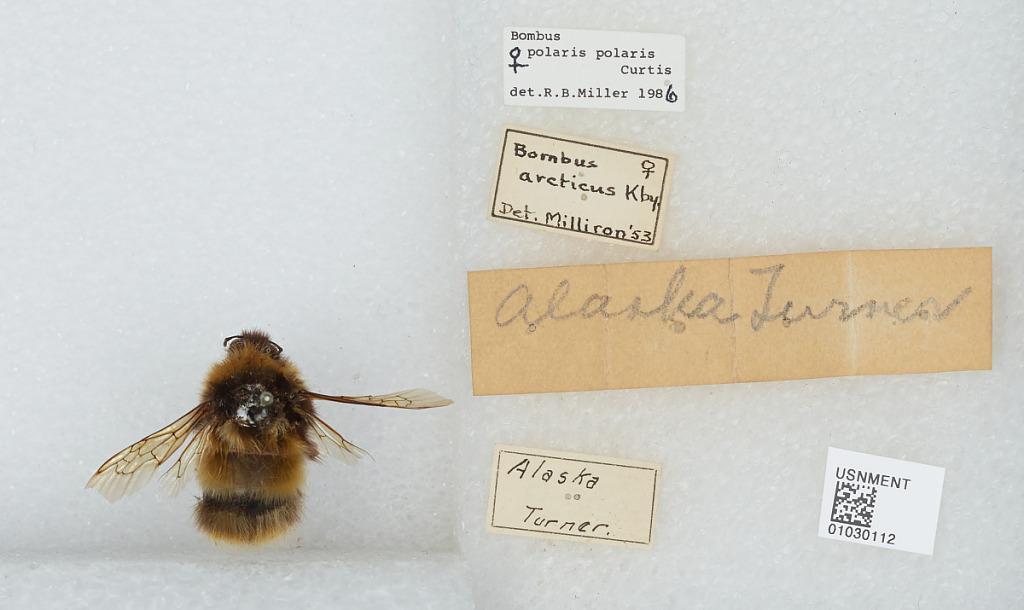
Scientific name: Bombus (Alpinobombus) polaris Curtis
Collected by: Turner
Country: United States
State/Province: Alaska
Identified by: Milliron